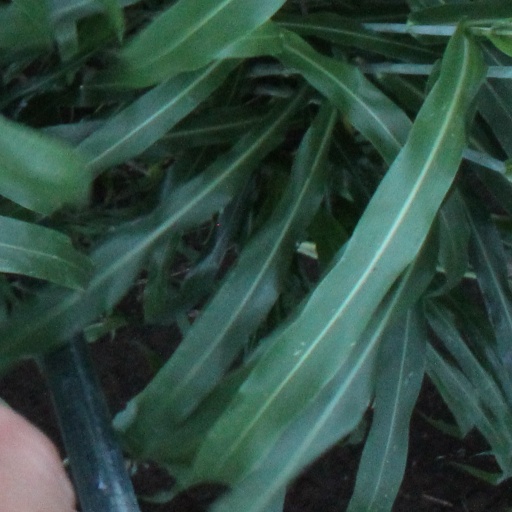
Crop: sorghum